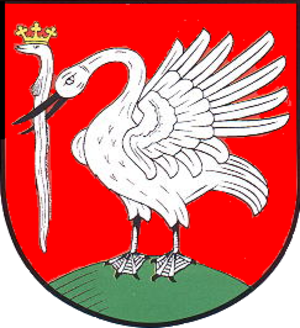
Hedwigenkoog est une commune de l'arrondissement de Dithmarse, dans le Land du Schleswig-Holstein.